Gonopore

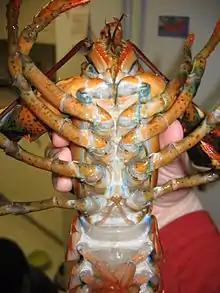
The ventral side (underside) of a female American lobster, a member of the class Malacostraca. The gonopores are at the bases of the third walking leg, pointing towards the animal's tail.

A gonopore, sometimes called a gonadopore, is a genital pore in many invertebrates. Hexapods, including insects, have a single common gonopore, except mayflies, which have a pair of gonopores. More specifically, in the unmodified female, it is the opening of the common oviduct, and in the male, it is the opening of the ejaculatory duct.